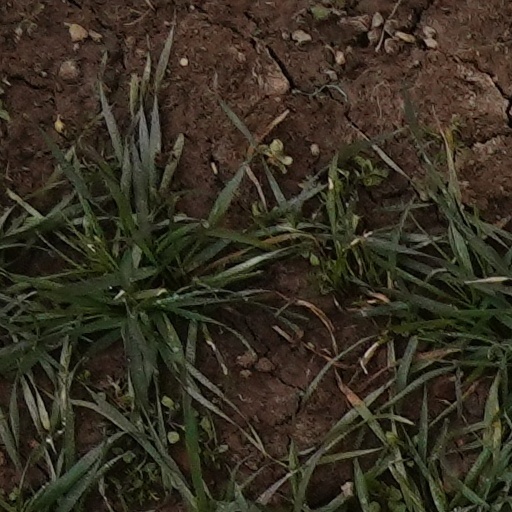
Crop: wheat